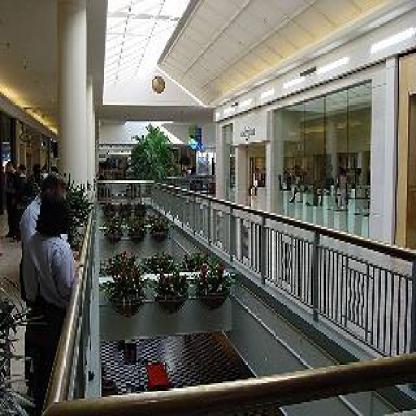
Scene: Indoor